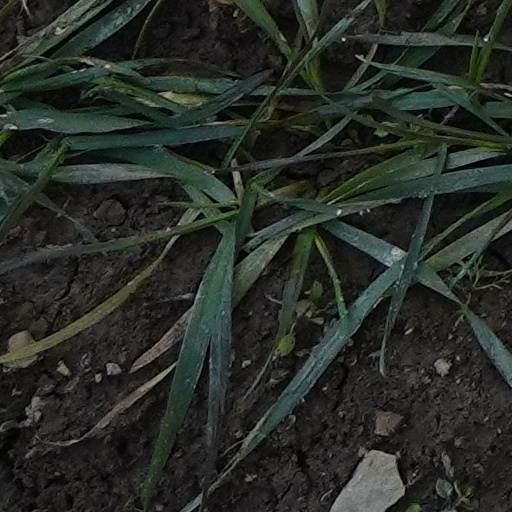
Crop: wheat